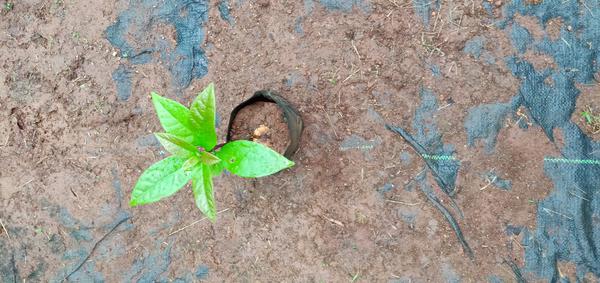
Plant: Avacado